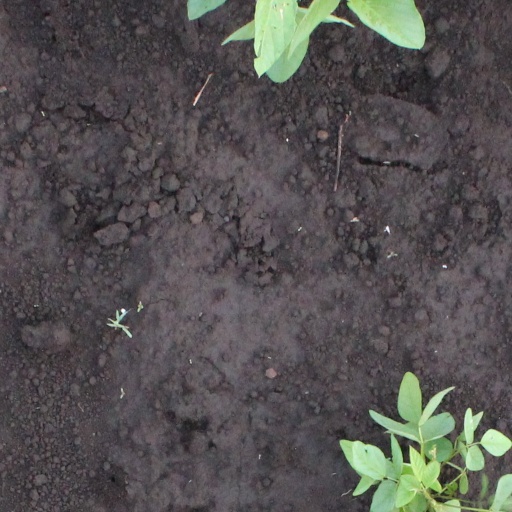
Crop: soybean